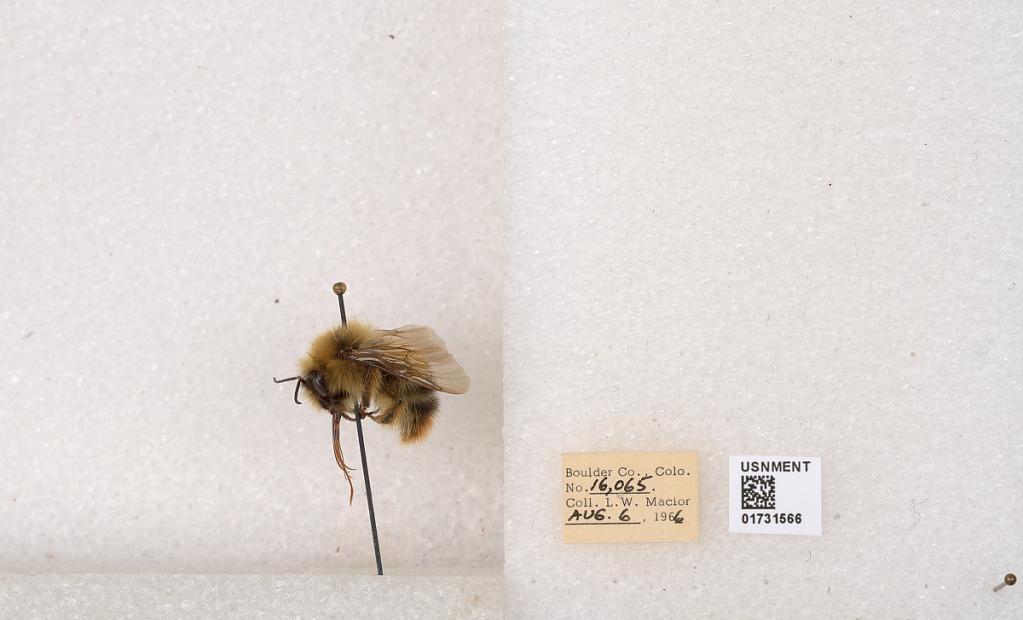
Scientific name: Bombus kirbyellus
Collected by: L. Macior
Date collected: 1966-8-6
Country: United States
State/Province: Colorado
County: Boulder
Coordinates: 40.0925, -105.358